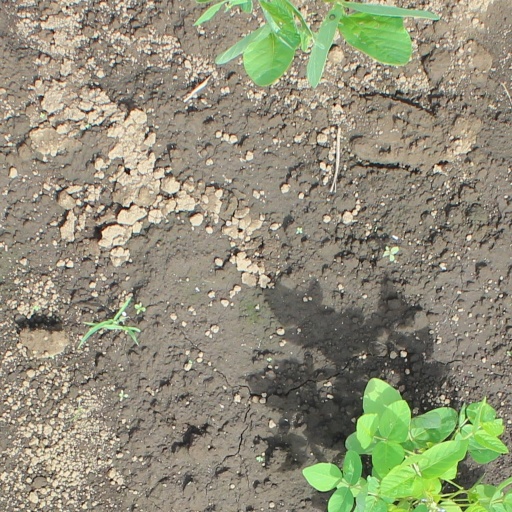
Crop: soybean